Viktor Dyk

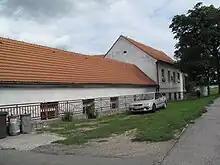
Viktor Dyk's birthplace

Dyk was born in Pšovka u Mělníka in the Kingdom of Bohemia in 1877. His family moved to Prague in 1888 where he began to write. His family settled in the Prague suburb of Vinohrady in 1904 and that year he published a novel titled "The End of Hackenschmid" which was anti-Austrian. Dyk had taken part in the Czech Chess Championship the year before and he was to remain interested in the game for at least the next twenty years. He was most active in 1913 and seven of his games between 1903 and 1927 are recorded but, of these, only one is a victory.